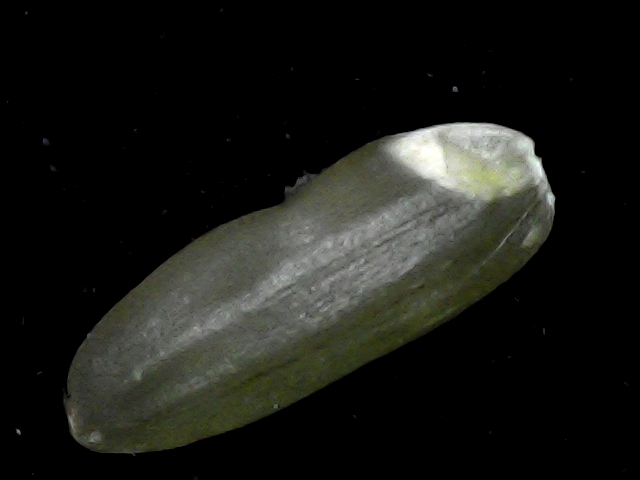
Rice variety: BR23